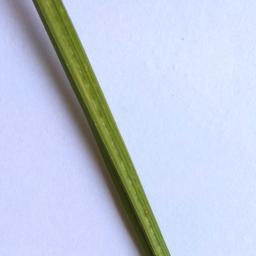
Label: Rice___Healthy